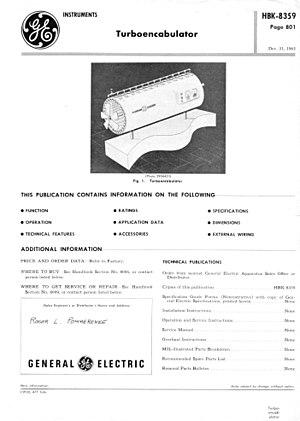
Le Turboencabulator est un appareil électronique de fiction, à la fonction totalement indéterminée, dont la description fait appel à un jargon technique inexistant mais plausible pour un béotien de la technique. Habituellement, on fait appel au Turboencabulator pour dénoncer l'abus de terme techniques spécifiques dans une description ou une présentation.